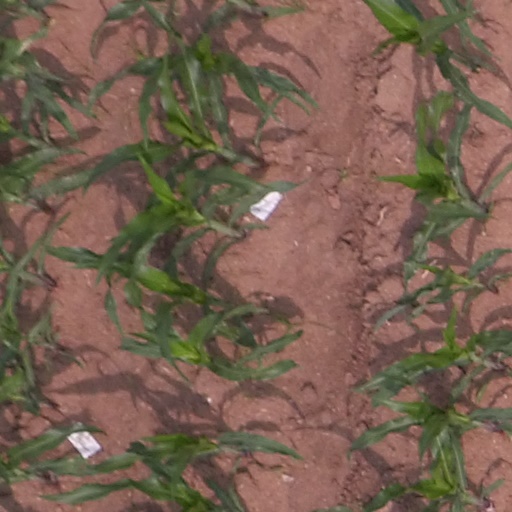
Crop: maize; corn